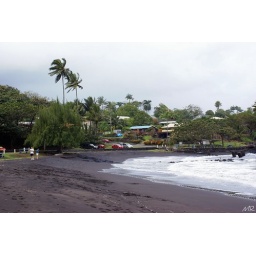
Black sand beach in Hana